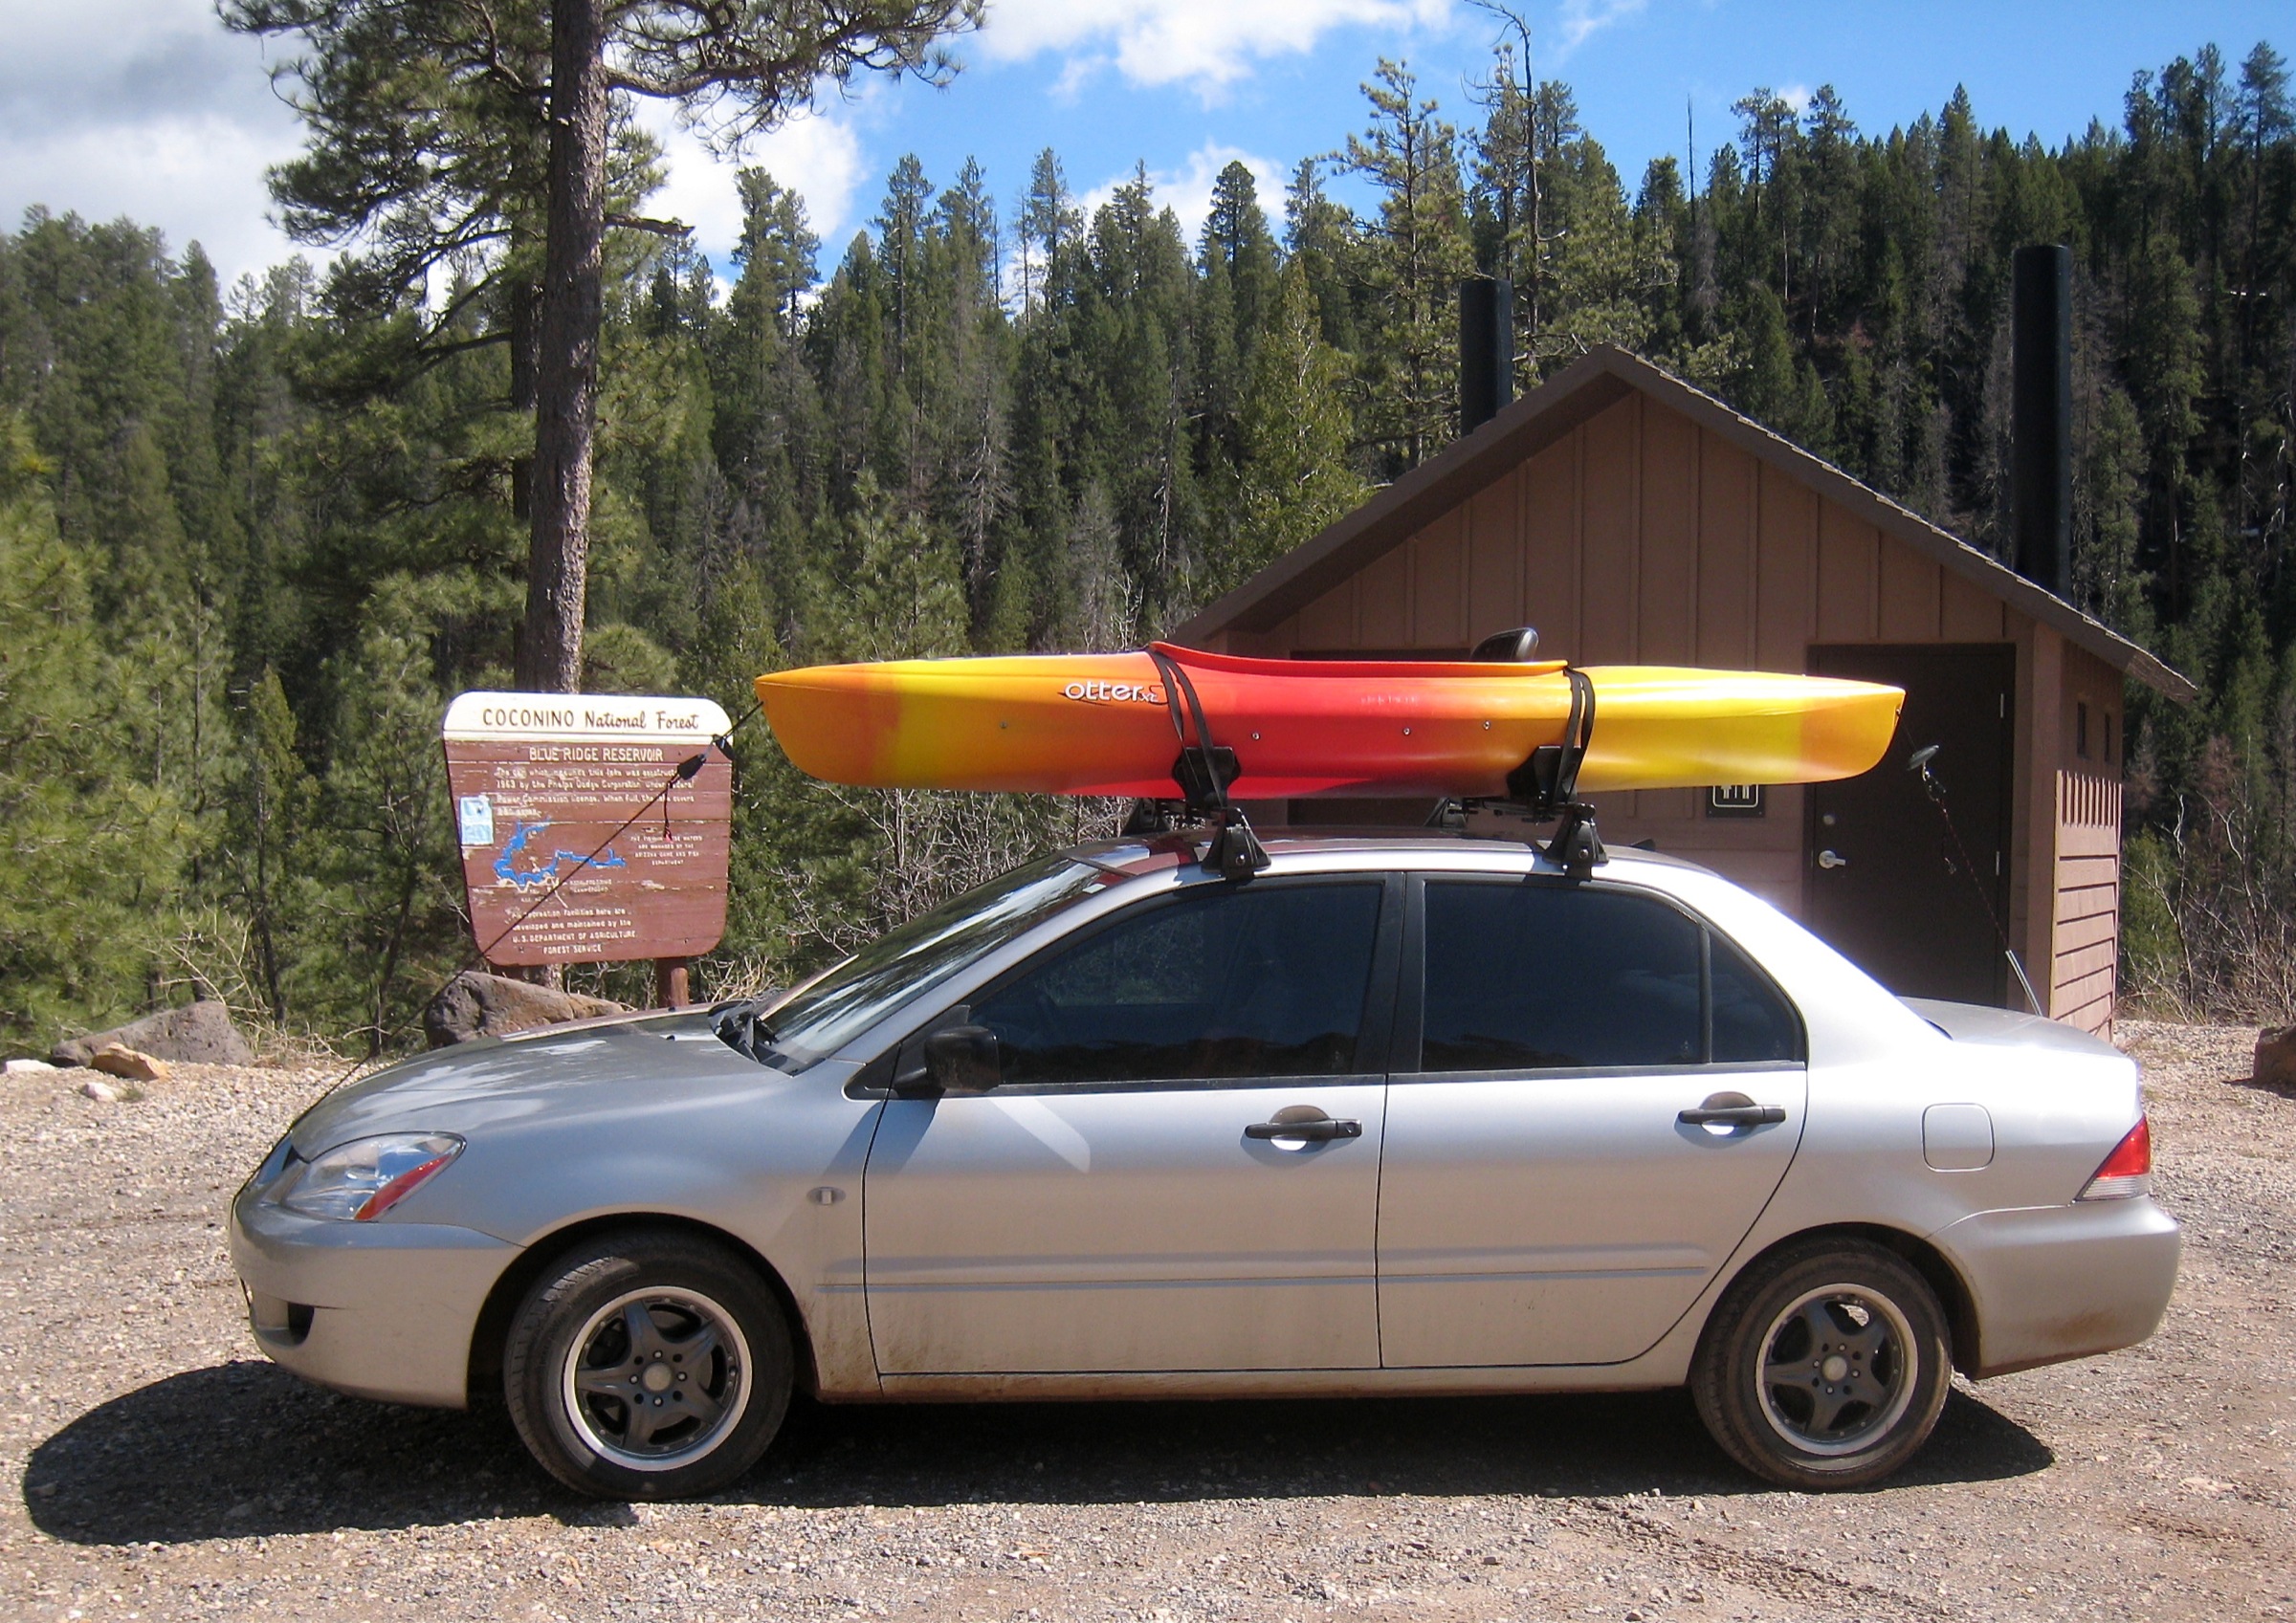
car, vehicle, kayak, arizona, bumper, sedan, blueridgereservoir, mitsubishi, land vehicle, automobile make, automotive exterior, compact car, mitsubishi lancer